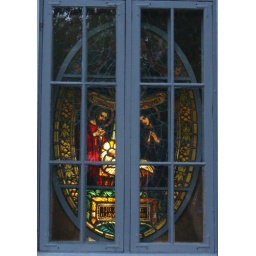
1925 by K.B. Hof-Glasmalerei &amp;amp; F. X. Zettler (Germany) stained glass window in church of Heinola.